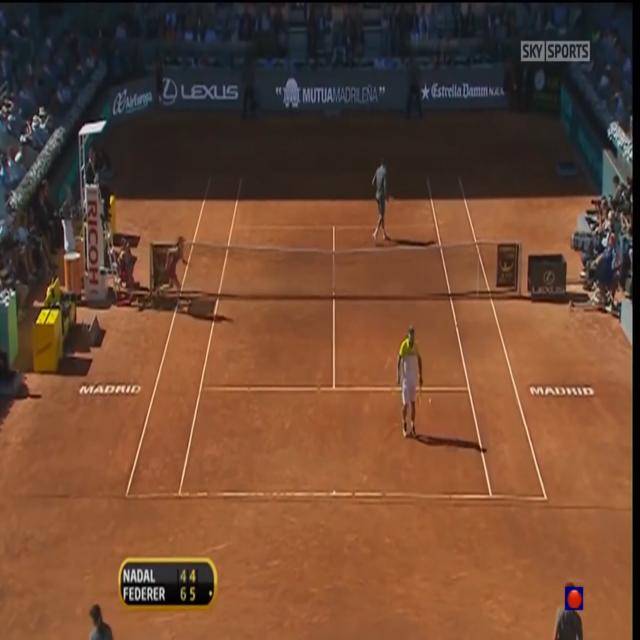
Both player A and player B are standing at the T-zone.